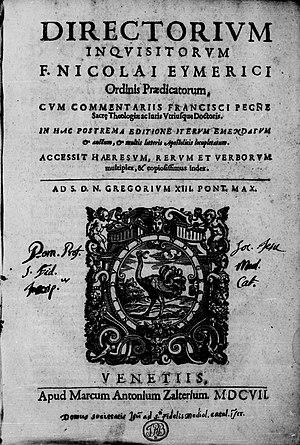
Le Manuel des inquisiteurs, rédigé en latin par l'inquisiteur Nicolas Eymerich en 1376 et enrichi par le juriste Francisco Peña en 1578, est le document de référence sur le fondement juridique, la doctrine et la méthode pour la conduite d'un procès d'Inquisition. Il apporte un éclairage unique et complet sur ce domaine situé au carrefour du droit canon et de la procédure pénale, et sur son évolution entre le XIVᵉ et le XVIᵉ siècle.